Enzo Fasano

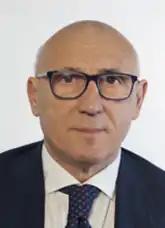
Fasano in 2018

Vincenzo Fasano (2 September 1951 – 23 January 2022) was an Italian politician. A member of National Alliance and Forza Italia, he served in the Chamber of Deputies from 2001 to 2006 and again from 2018 to 2022. He died of cancer in Salerno on 23 January 2022, at the age of 70.